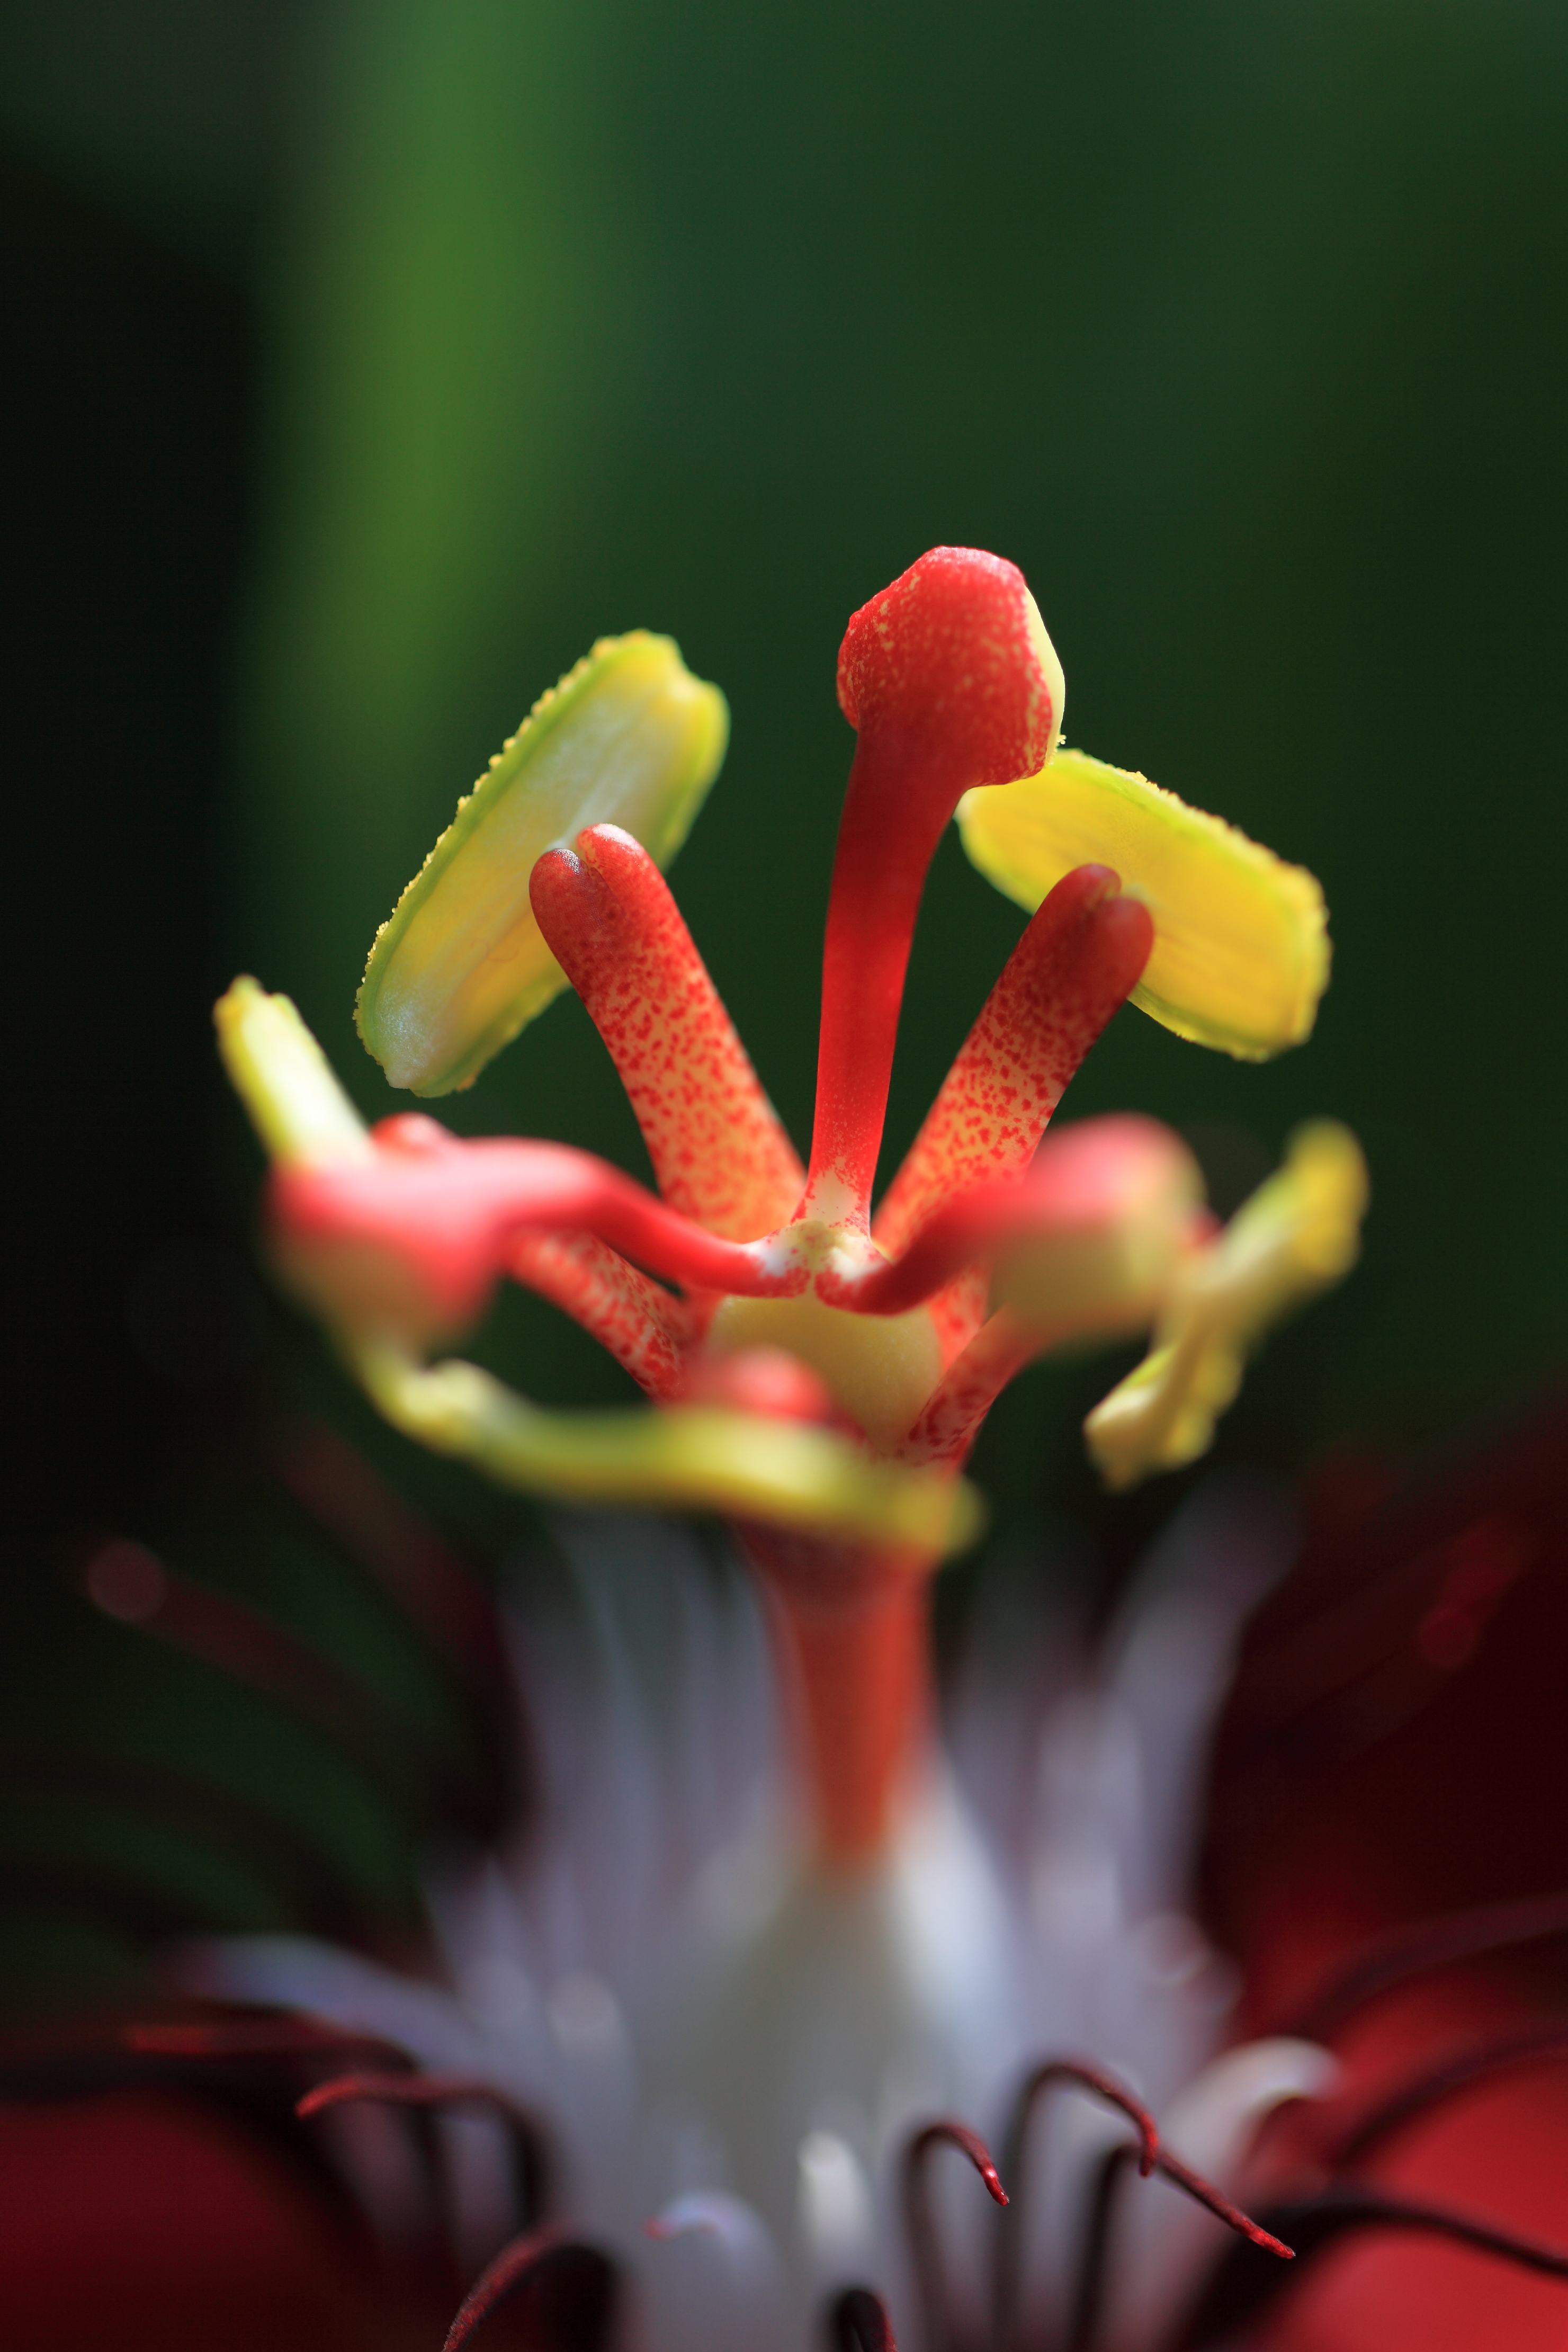
blossom, plant, photography, leaf, flower, petal, green, high, red, botany, yellow, flora, close up, 5d, hires, markii, hi, res, resolution, passiflora, macro photography, coccinea, passionvine, scarletpassionflower, flowering plant, plant stem, land plant